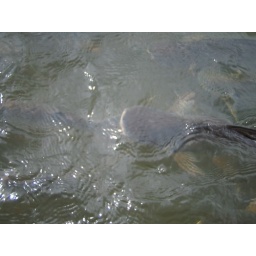
Where ever there was water there seemed to be an abundance of catfish near by.